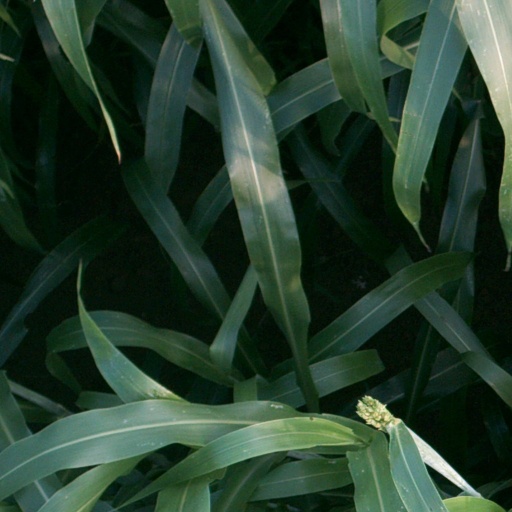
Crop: sorghum